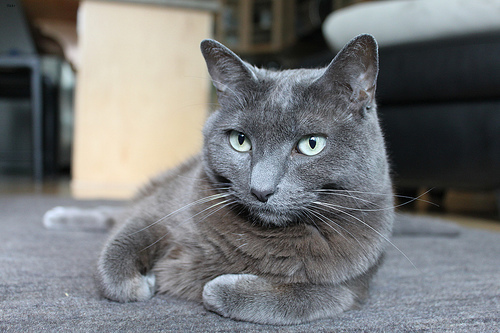
Animal: cat
Breed: Russian Blue